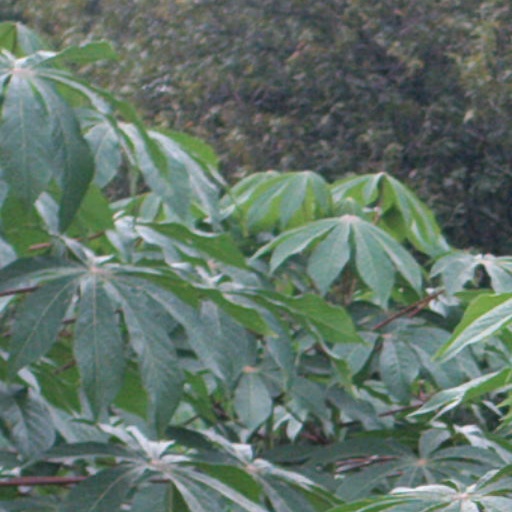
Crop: cassava